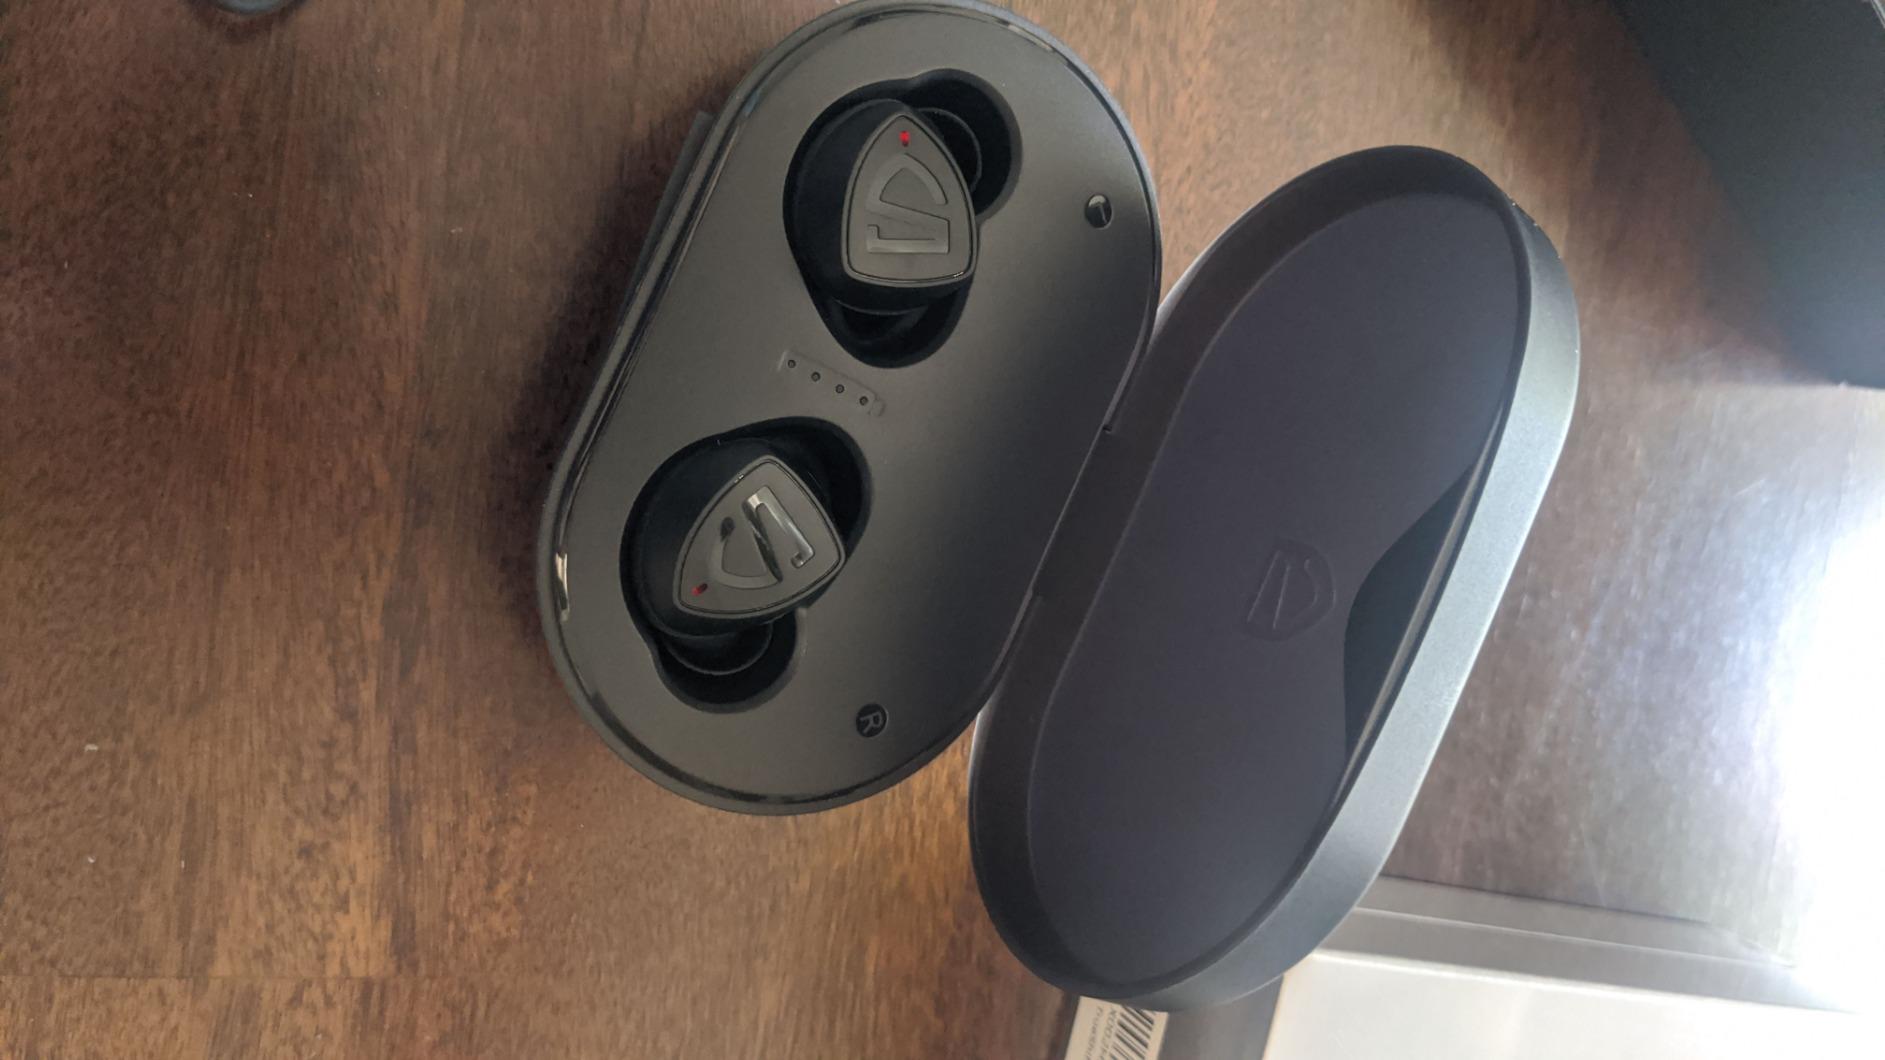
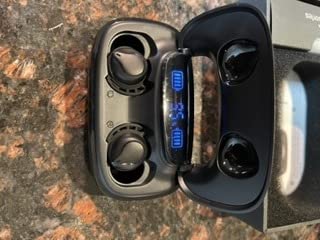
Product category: earbuds
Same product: no